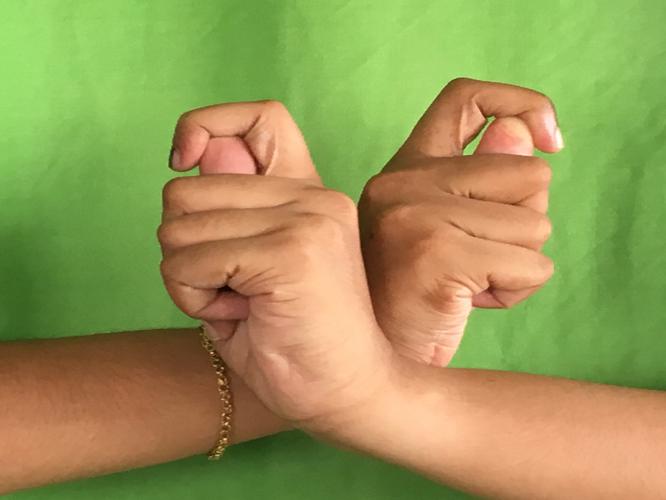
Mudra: Berunda
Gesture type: double_hand